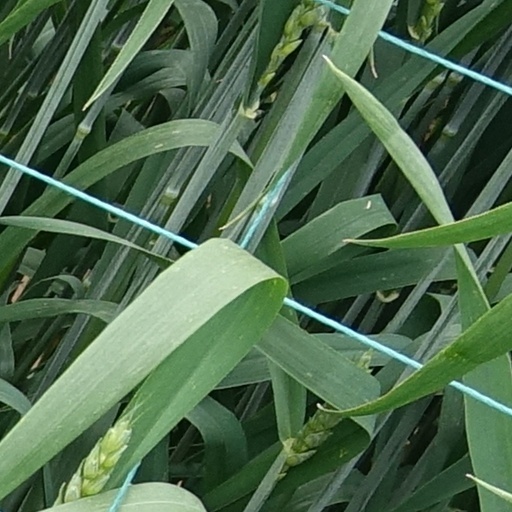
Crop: wheat